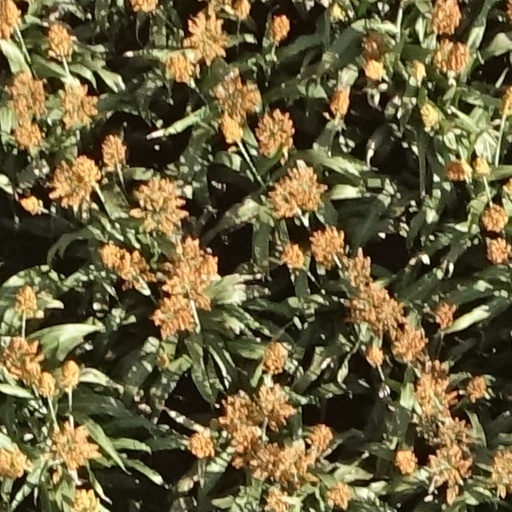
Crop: sorghum